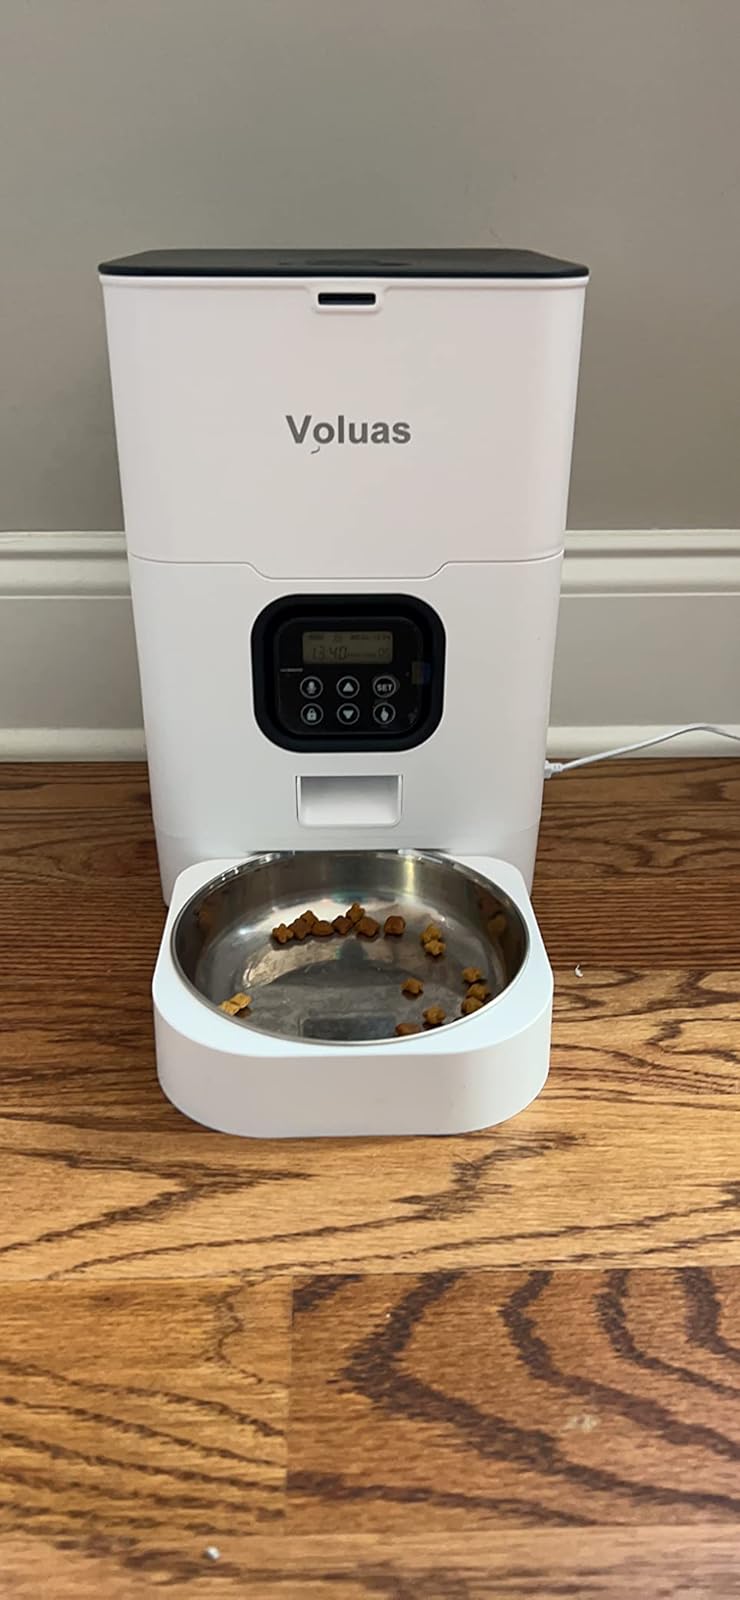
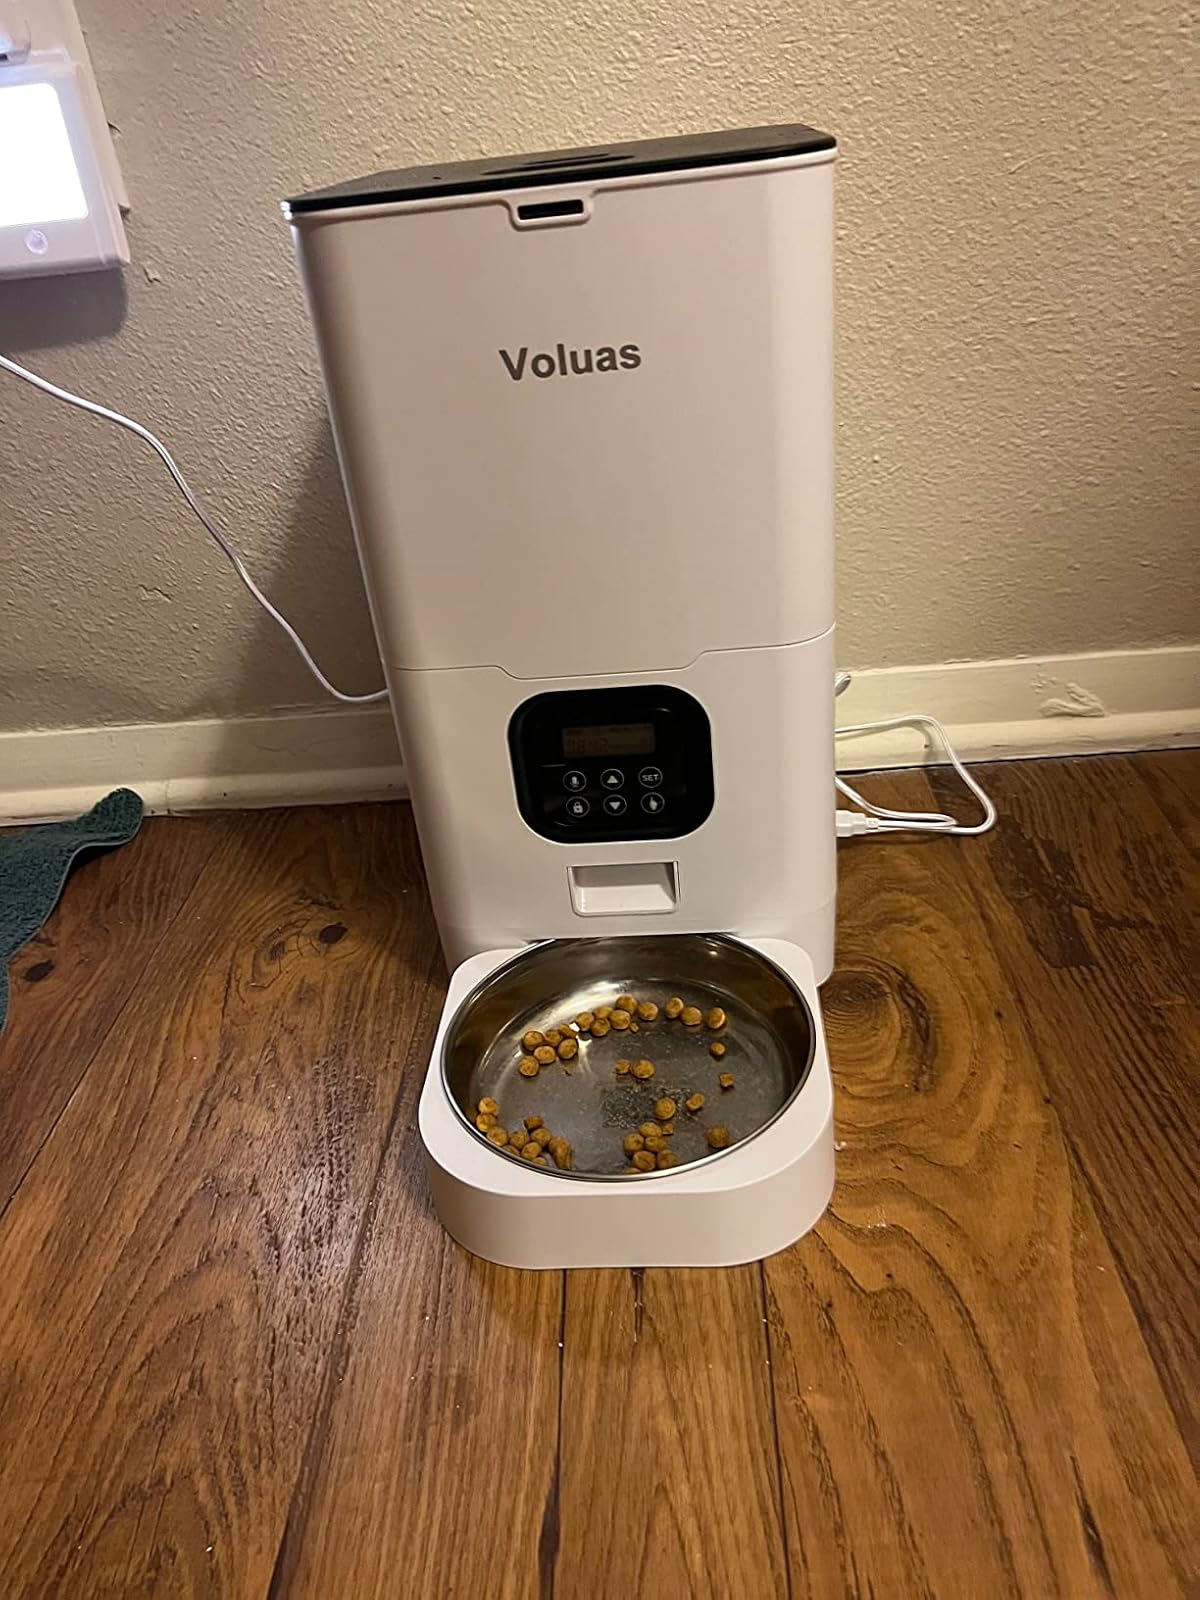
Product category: items_feeder
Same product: yes